Lady Mary Wortley Montagu

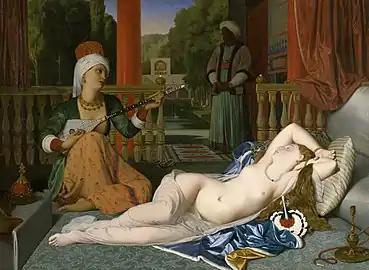
A painting by Jean Auguste Dominique Ingres that was inspired by Mary Wortley Montagu's detailed descriptions of nude Oriental beauties

Although Lady Mary Wortley Montagu is now best known for her "Turkish Embassy Letters", she wrote poetry and essays as well. A number of Lady Mary's poems and essays were printed in her lifetime, either without or with her permission, in newspapers, in miscellanies, and independently.